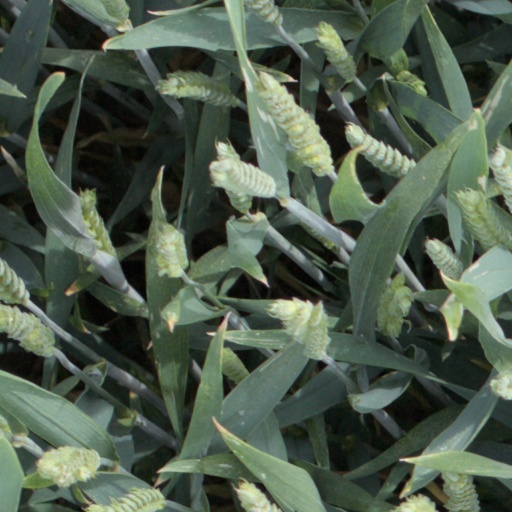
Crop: wheat